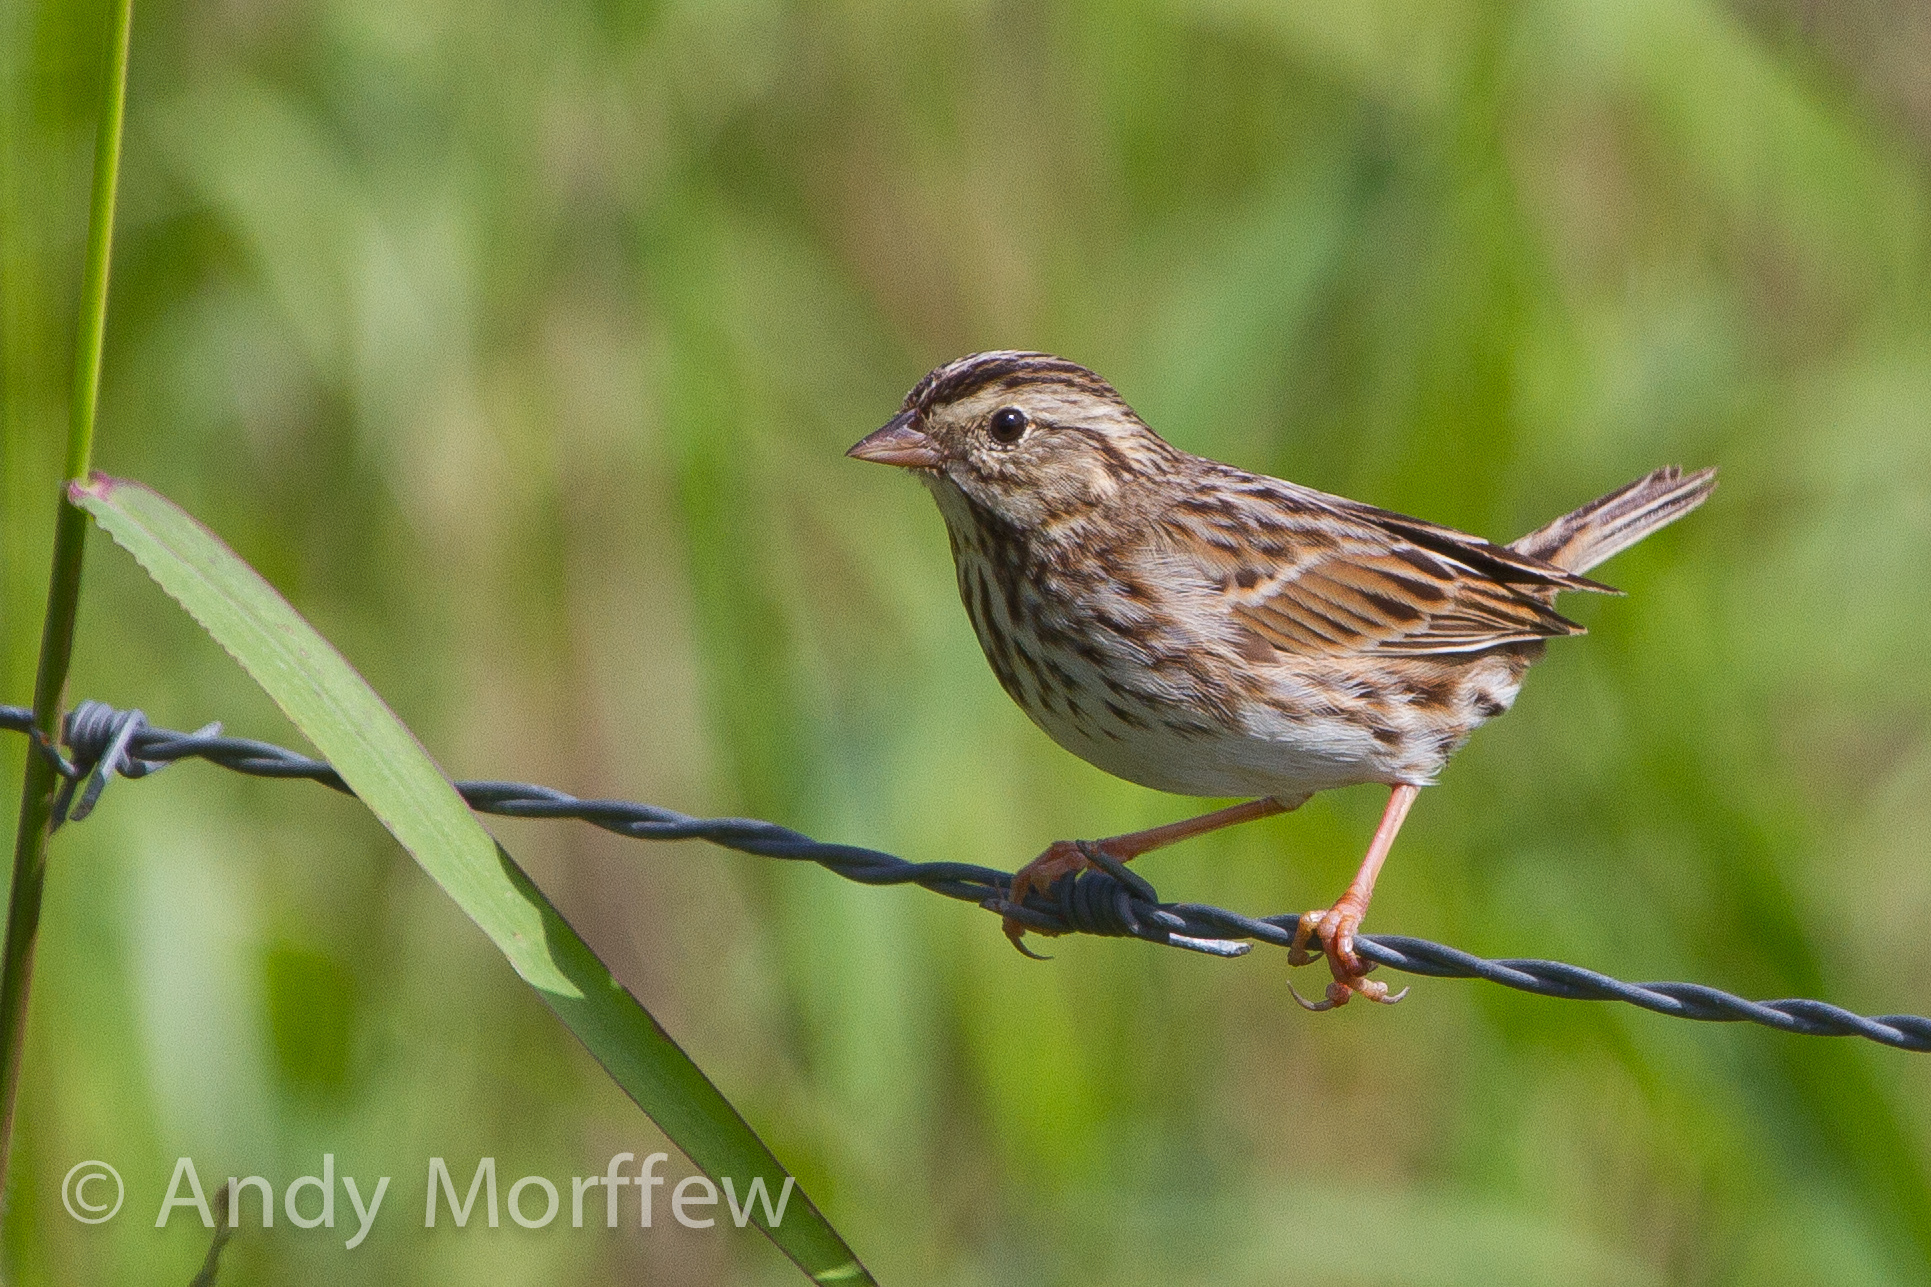
branch, bird, wildlife, beak, fauna, vertebrate, sparrow, finch, florida, andymorffew, morffew, savannahsparrow, devilsgardenbirdpark, wren, lark, house sparrow, perching bird, emberizidae, nightingale, house finch, ortolan bunting